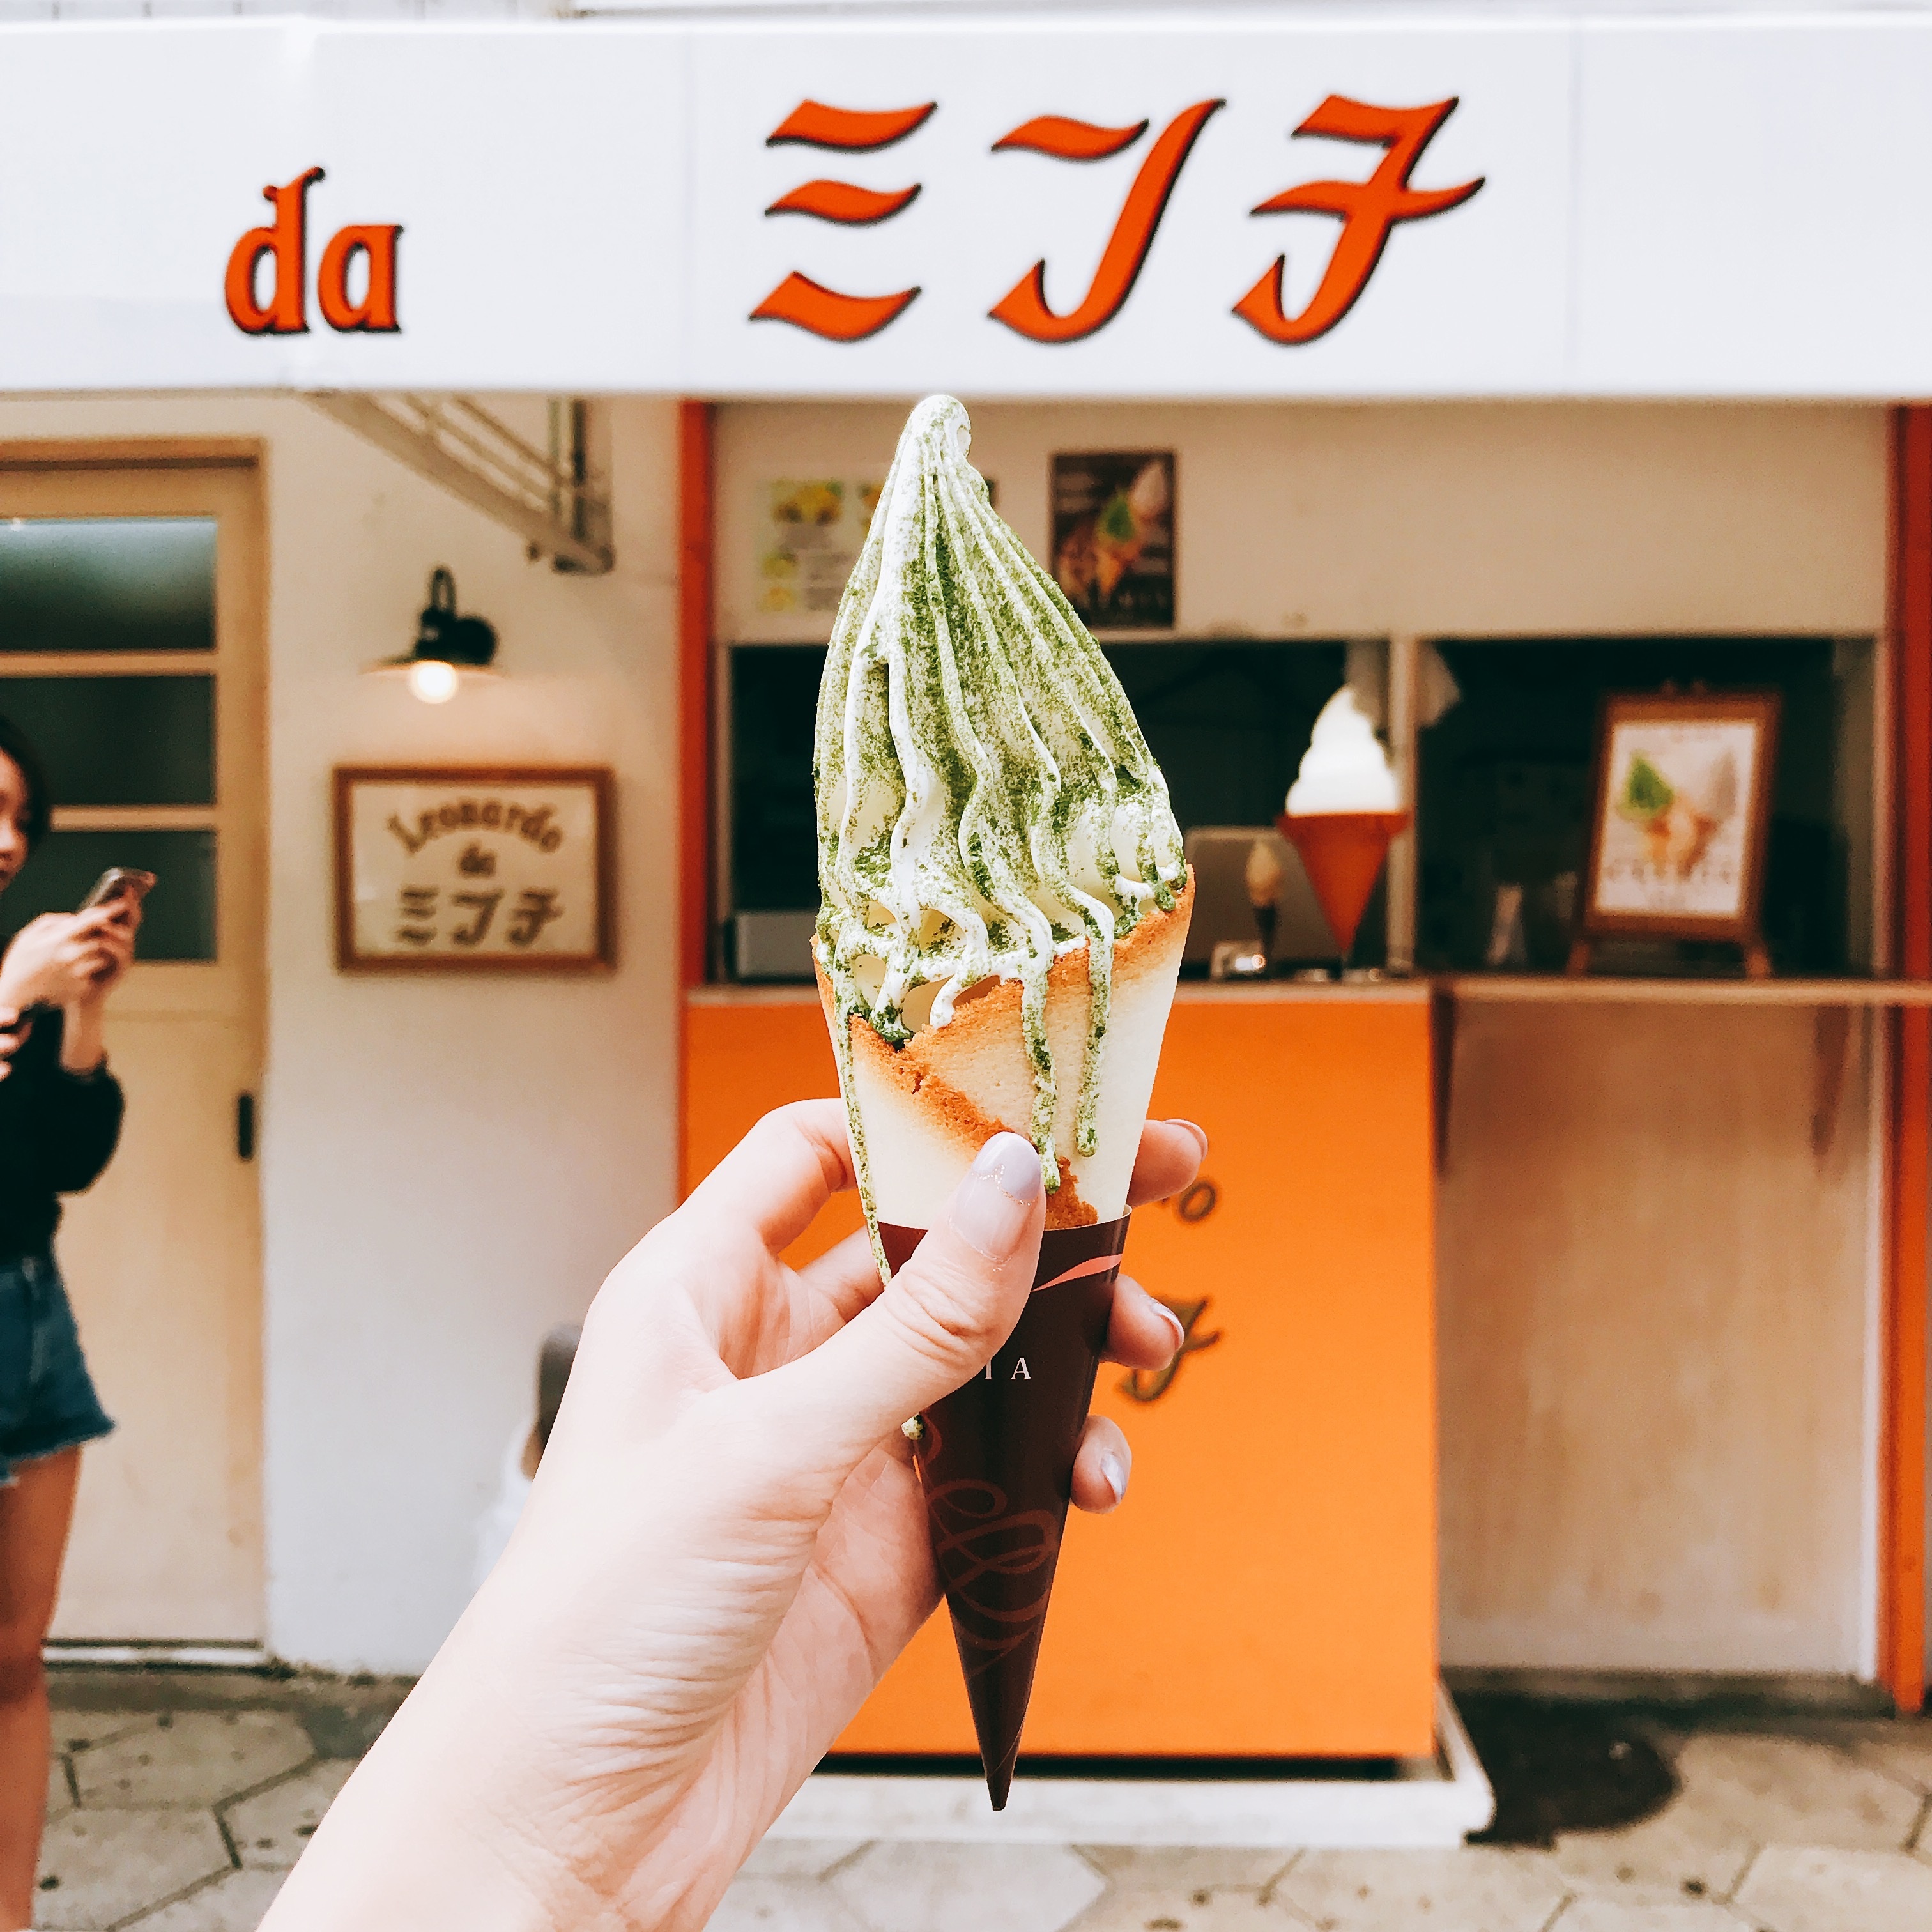
clothing, art, design, costume